Uwe Storch

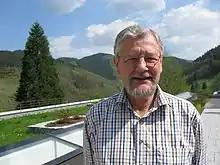
Uwe Storch

Uwe Storch (born 12 July 1940, Leopoldshall– Lanzarote, 17 September 2017) was a German mathematician. His field of research was commutative algebra and analytic and algebraic geometry, in particular derivations, divisor class group, resultants.